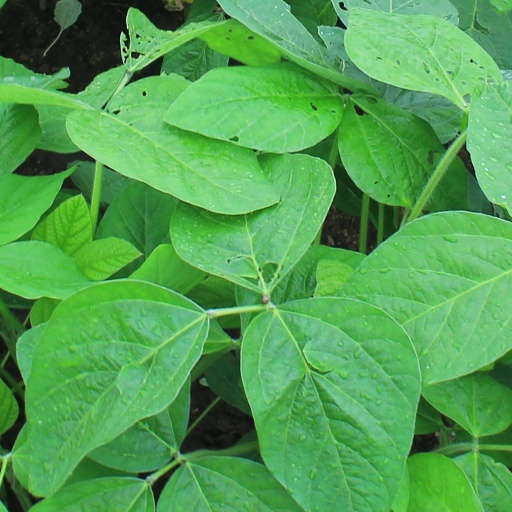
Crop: soybean